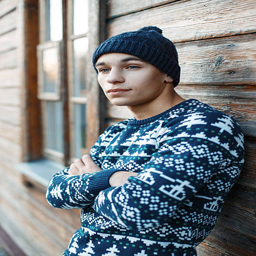
young man in stylish knitted clothes standing near the wooden